Shirley-Anne Somerville

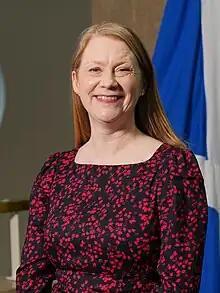
Official portrait as Cabinet Secretary for Social Justice, 2023

Following Humza Yousaf's successful election in March 2023 to become the Scottish National Party's leader following Nicola Sturgeon's resignation, Somerville was appointed as Cabinet Secretary for Social Justice.